Constantine, Cornwall

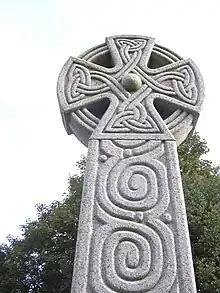
Constantine War Memorial, in the churchyard, carved from local stone by Elkana Symons

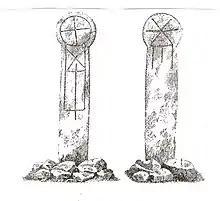
Trewardreva Cross from Arthur Langdon "Old Cornish crosses",1896, page 282: Front and back of the Cornish Cross at the roadside, Trewardreva, near Constantine Churchtown.

Constantine (meaning "church enclosure of St Constantine") is a village and civil parish in Cornwall, England, United Kingdom. It is situated approximately five miles (8 km) west-southwest of Falmouth. The electoral ward also bears the same name but includes Budock Water and the surrounding area. At the 2011 census, the population of the ward was 4,709 and the population of the civil parish was 1,789. The parish of Constantine is bounded by the parishes of Mabe, Mawnan, Gweek, Wendron and the north bank of the Helford River.